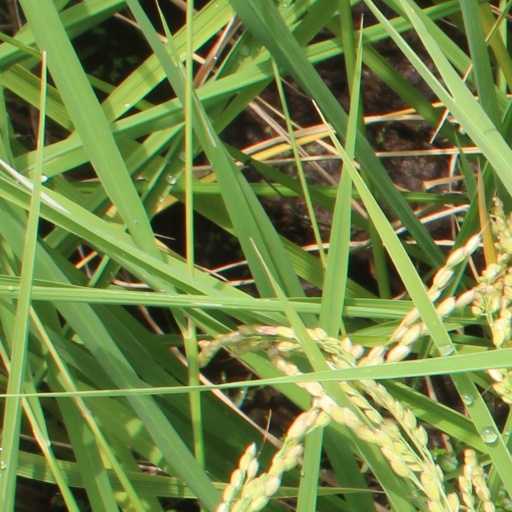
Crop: rice